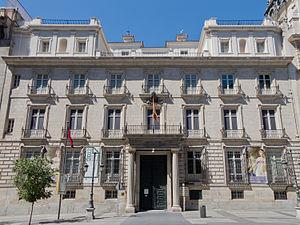
Juan de Goyeneche ou Juan de Goyeneche et Gastón est un éditeur de presse, un journaliste et un homme politique espagnol né en 1656 et décédé en 1735.
L'Académie royale des beaux-arts Saint-Ferdinand ou Académie royale des beaux-arts de San Fernando est un organisme culturel, membre de l'Institut d'Espagne, dont le siège se situe à Madrid.
On appelle patrimoine culturel ou historique l'ensemble des biens, matériels ou immatériels, accumulés au fil du temps. Ces biens peuvent être de nature artistique, historique, paléontologique, archéologique, documentaire, bibliographique, scientifique ou technique.